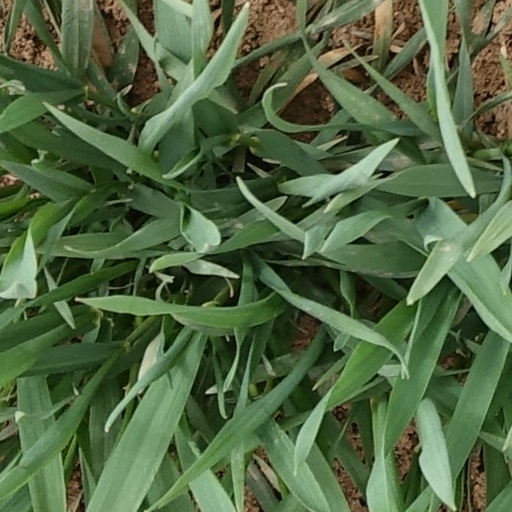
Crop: wheat